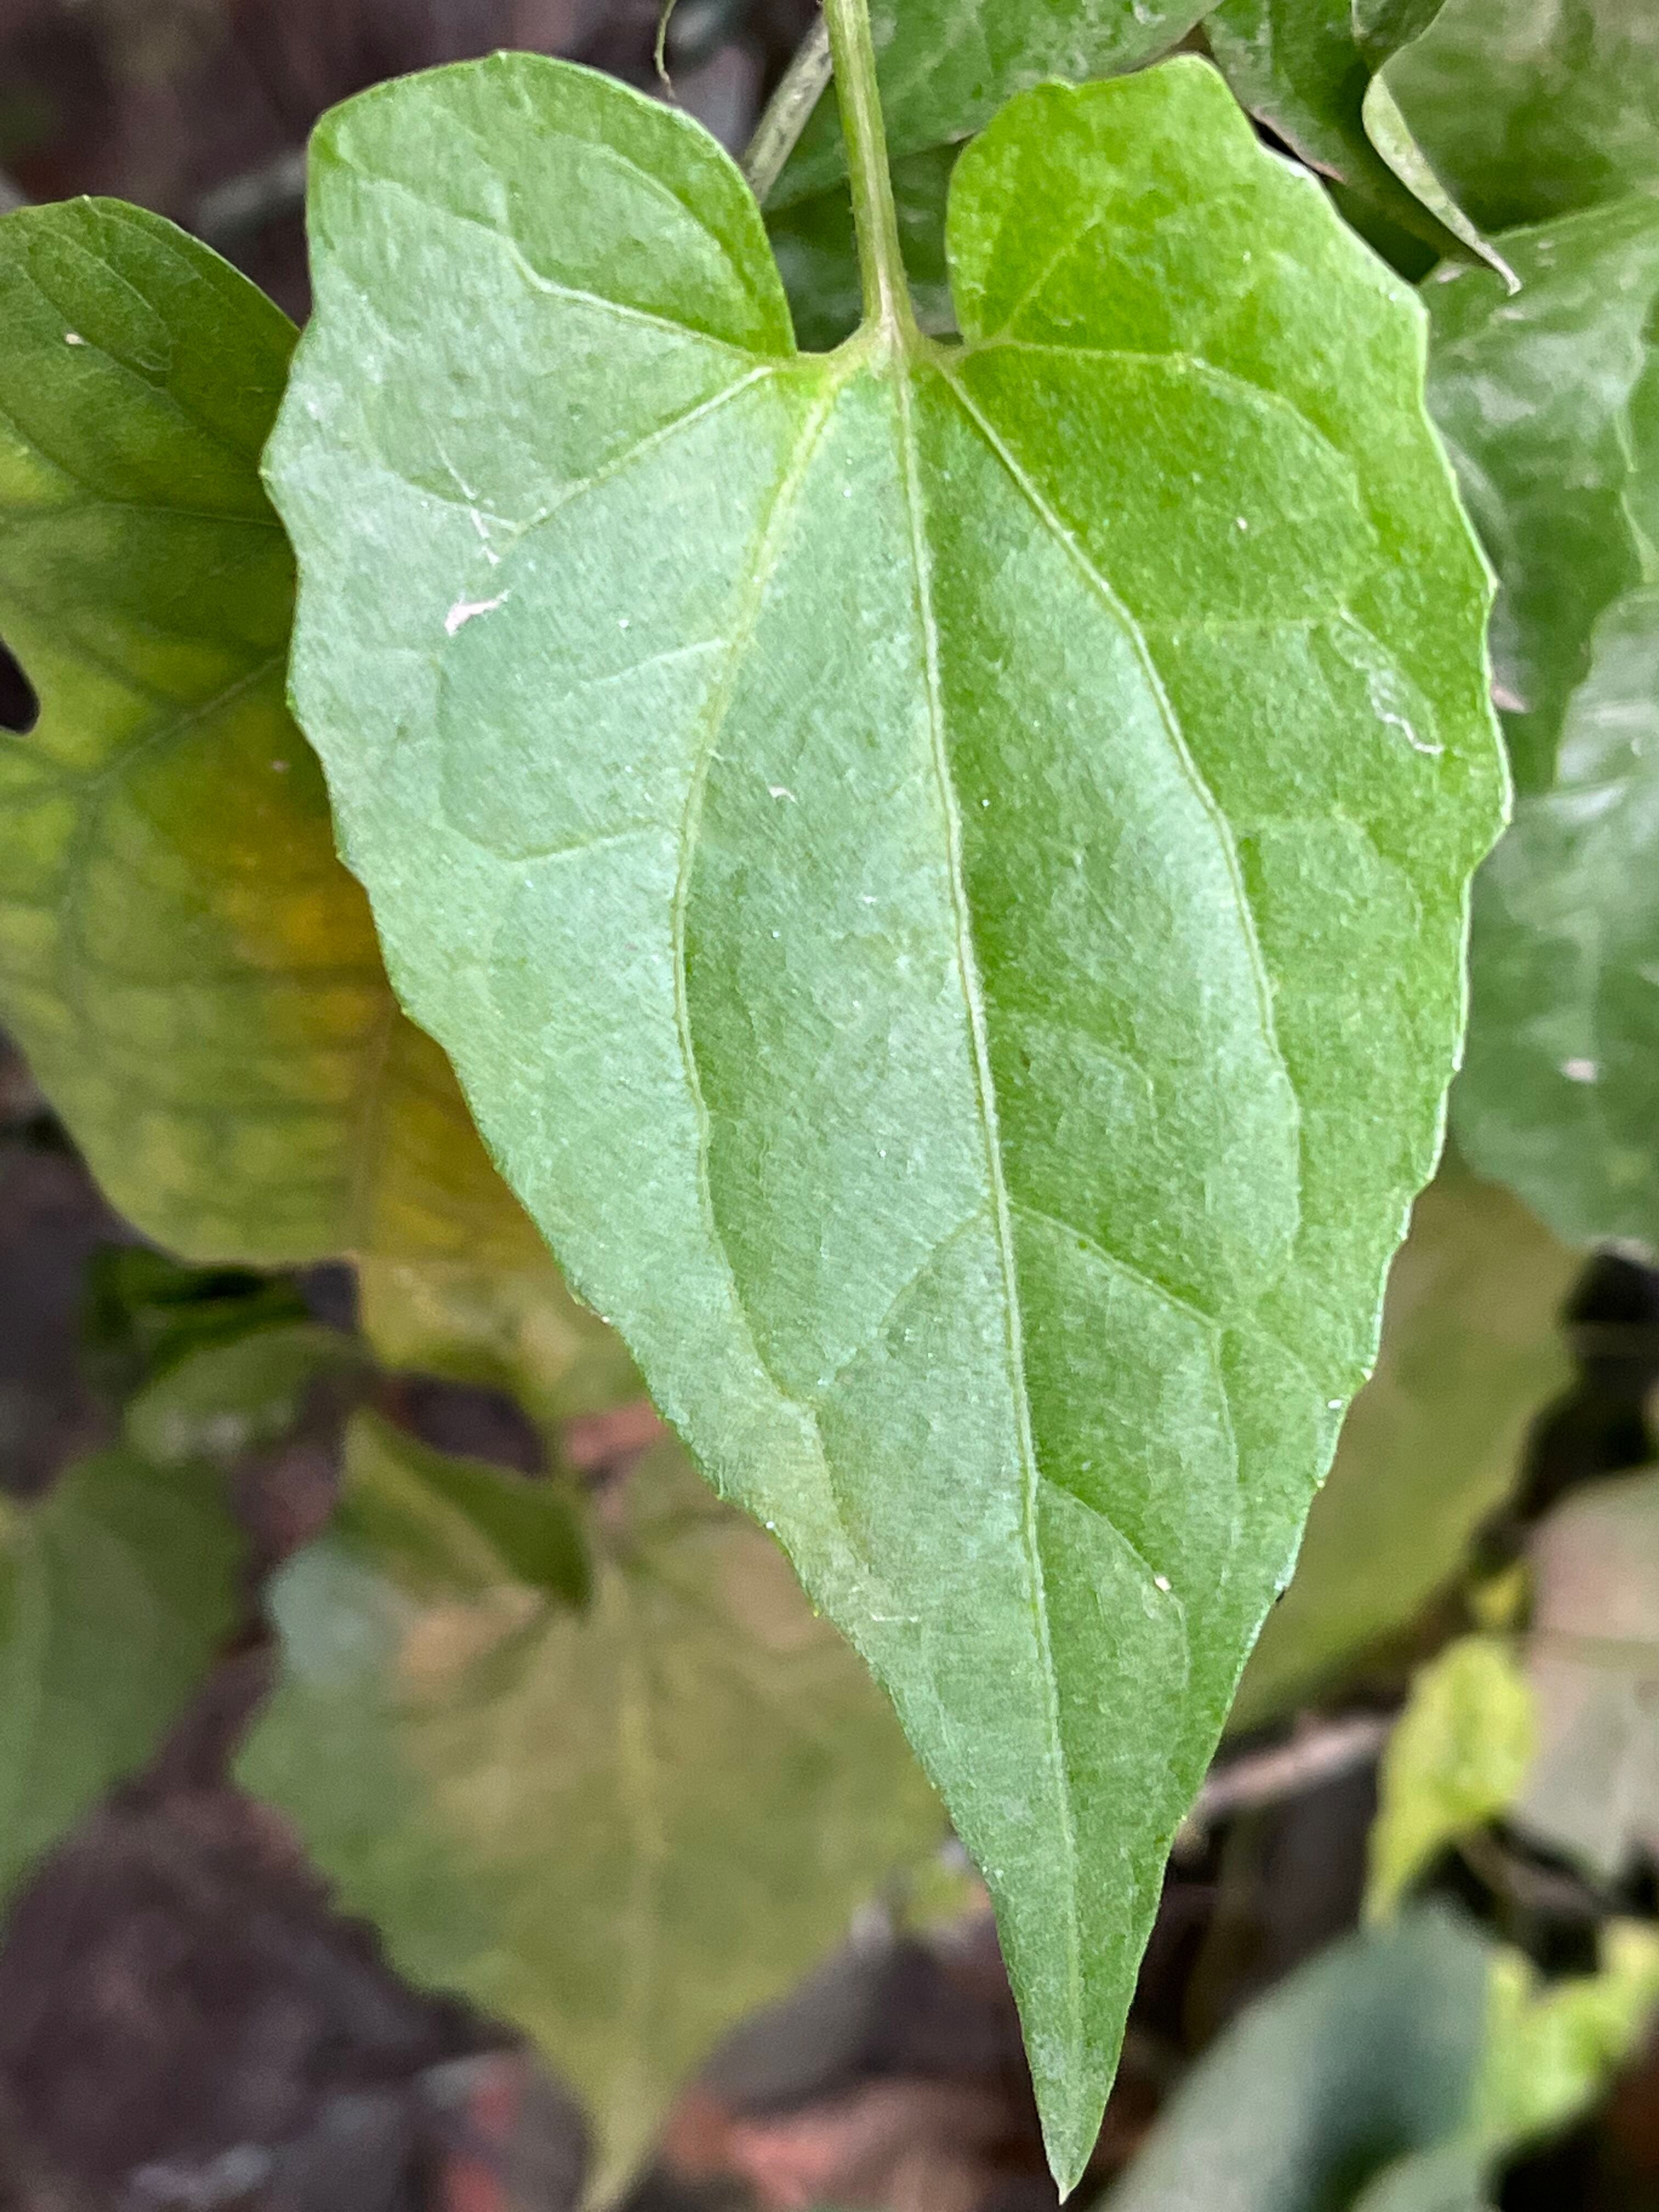
Plant species: mikania-micrantha